National Lampoon's Golf Punks

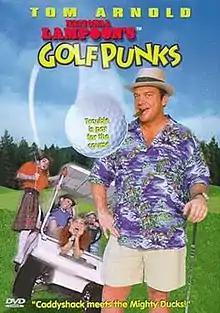
DVD cover

National Lampoon's Golf Punks is a 1998 American sports comedy television film directed by F. Harvey Frost and written by Jill Mazursky. Tom Arnold stars as an out-of-work golf pro who gets pulled into teaching the game to a group of young golfers at a public course.